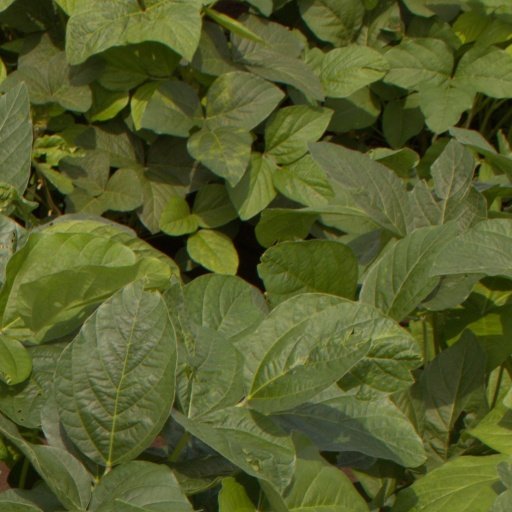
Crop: soybean